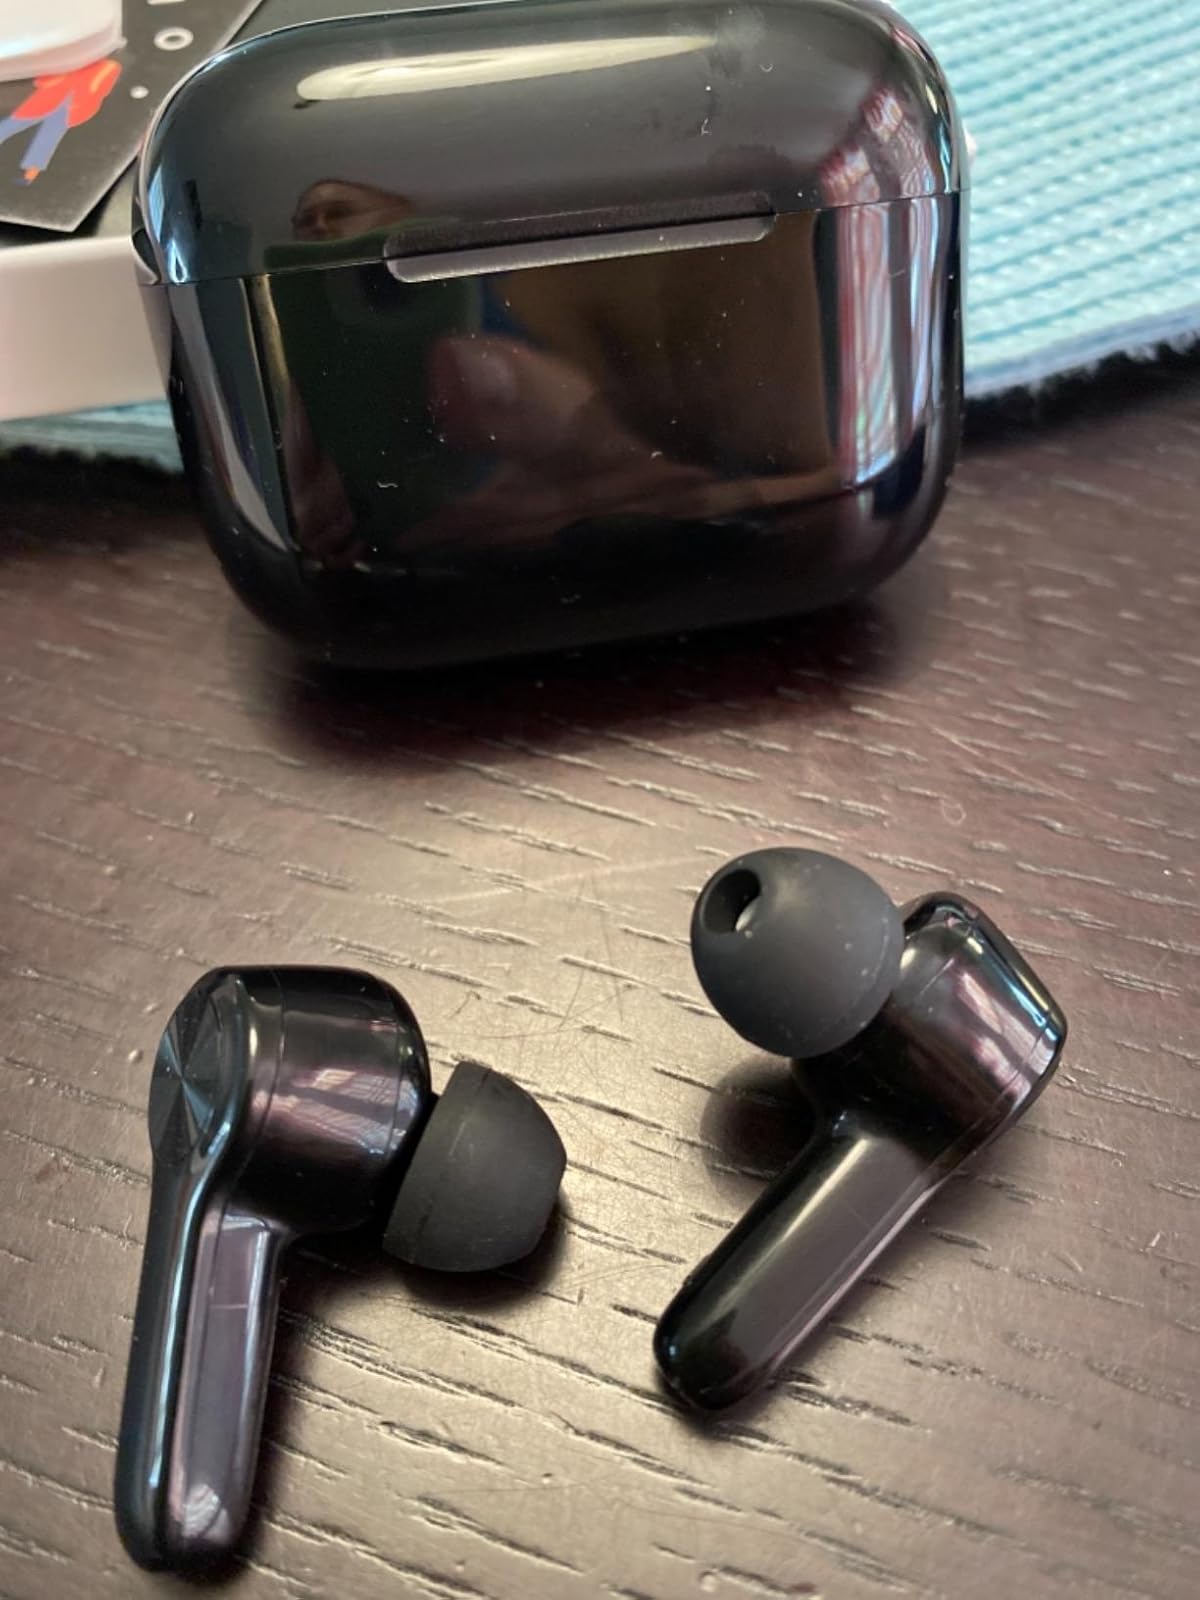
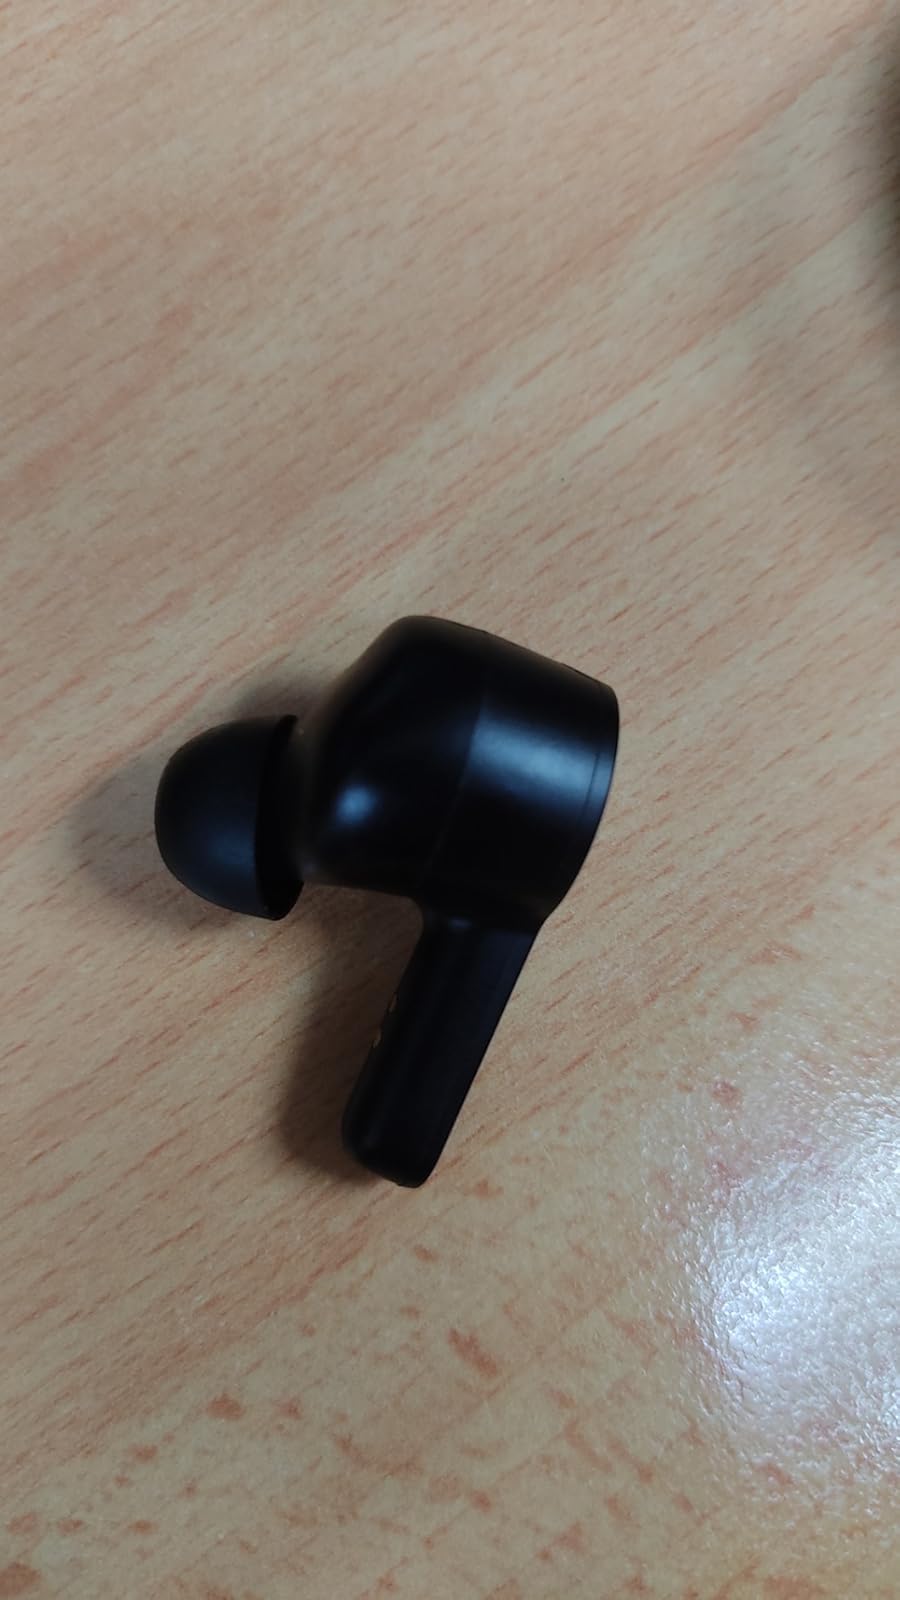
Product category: earbuds
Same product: no